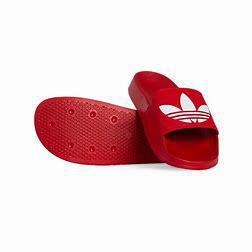
Brand: Adidas
Model: Adilette Lite